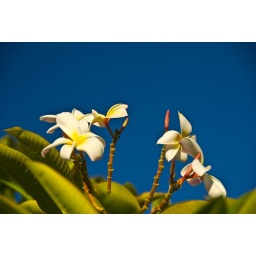
Plumeria against the blue sky